SBB Cargo

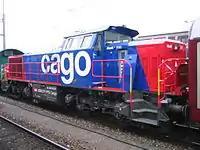

In summer 2010, SBB Cargo ordered 30 new two-axle hybrid locomotives (type Eem 923 Hybrid) from Stadler Winterthur AG to replace the Bm 4/4 shunting locomotives and various three-axle shunting locomotives used for light freight duties for wagonload traffic, since the old locomotives no longer met current requirements in terms of age, cost-effectiveness and performance. The newly developed model is based on the Ee 922 shunting locomotive which SB already uses for shunting duties in its Passenger division. The hybrid version for SBB Cargo has an electric motor and an auxiliary diesel engine for use on non-electrified sidings. The Eem 923 hybrid has a maximum speed of 120 km/h. In late February 2014, the last of the Eem 923 locomotives to be ordered was christened “Chestenberg” in Lupfig and put into operation.